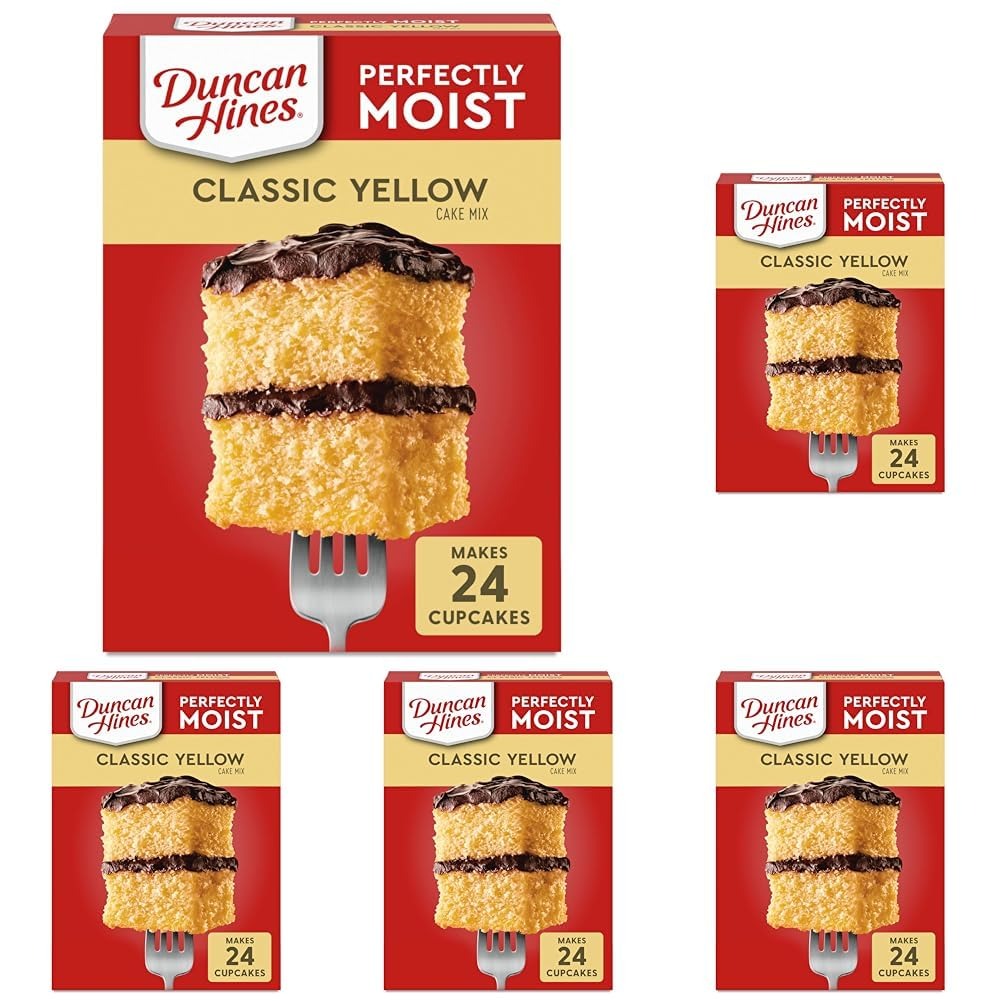
Item Name: Duncan Hines Classic Cake Mix, Yellow, 15.25 oz (Pack of 5)
Bullet Point 1: The information below is per-pack only
Bullet Point 2: Country of origin is United States
Bullet Point 3: The package weight of the product is 1 pounds
Value: 76.25
Unit: Ounce

Price: 1.73